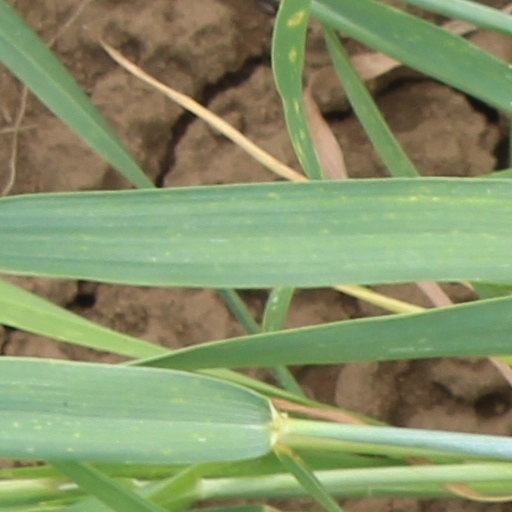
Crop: wheat